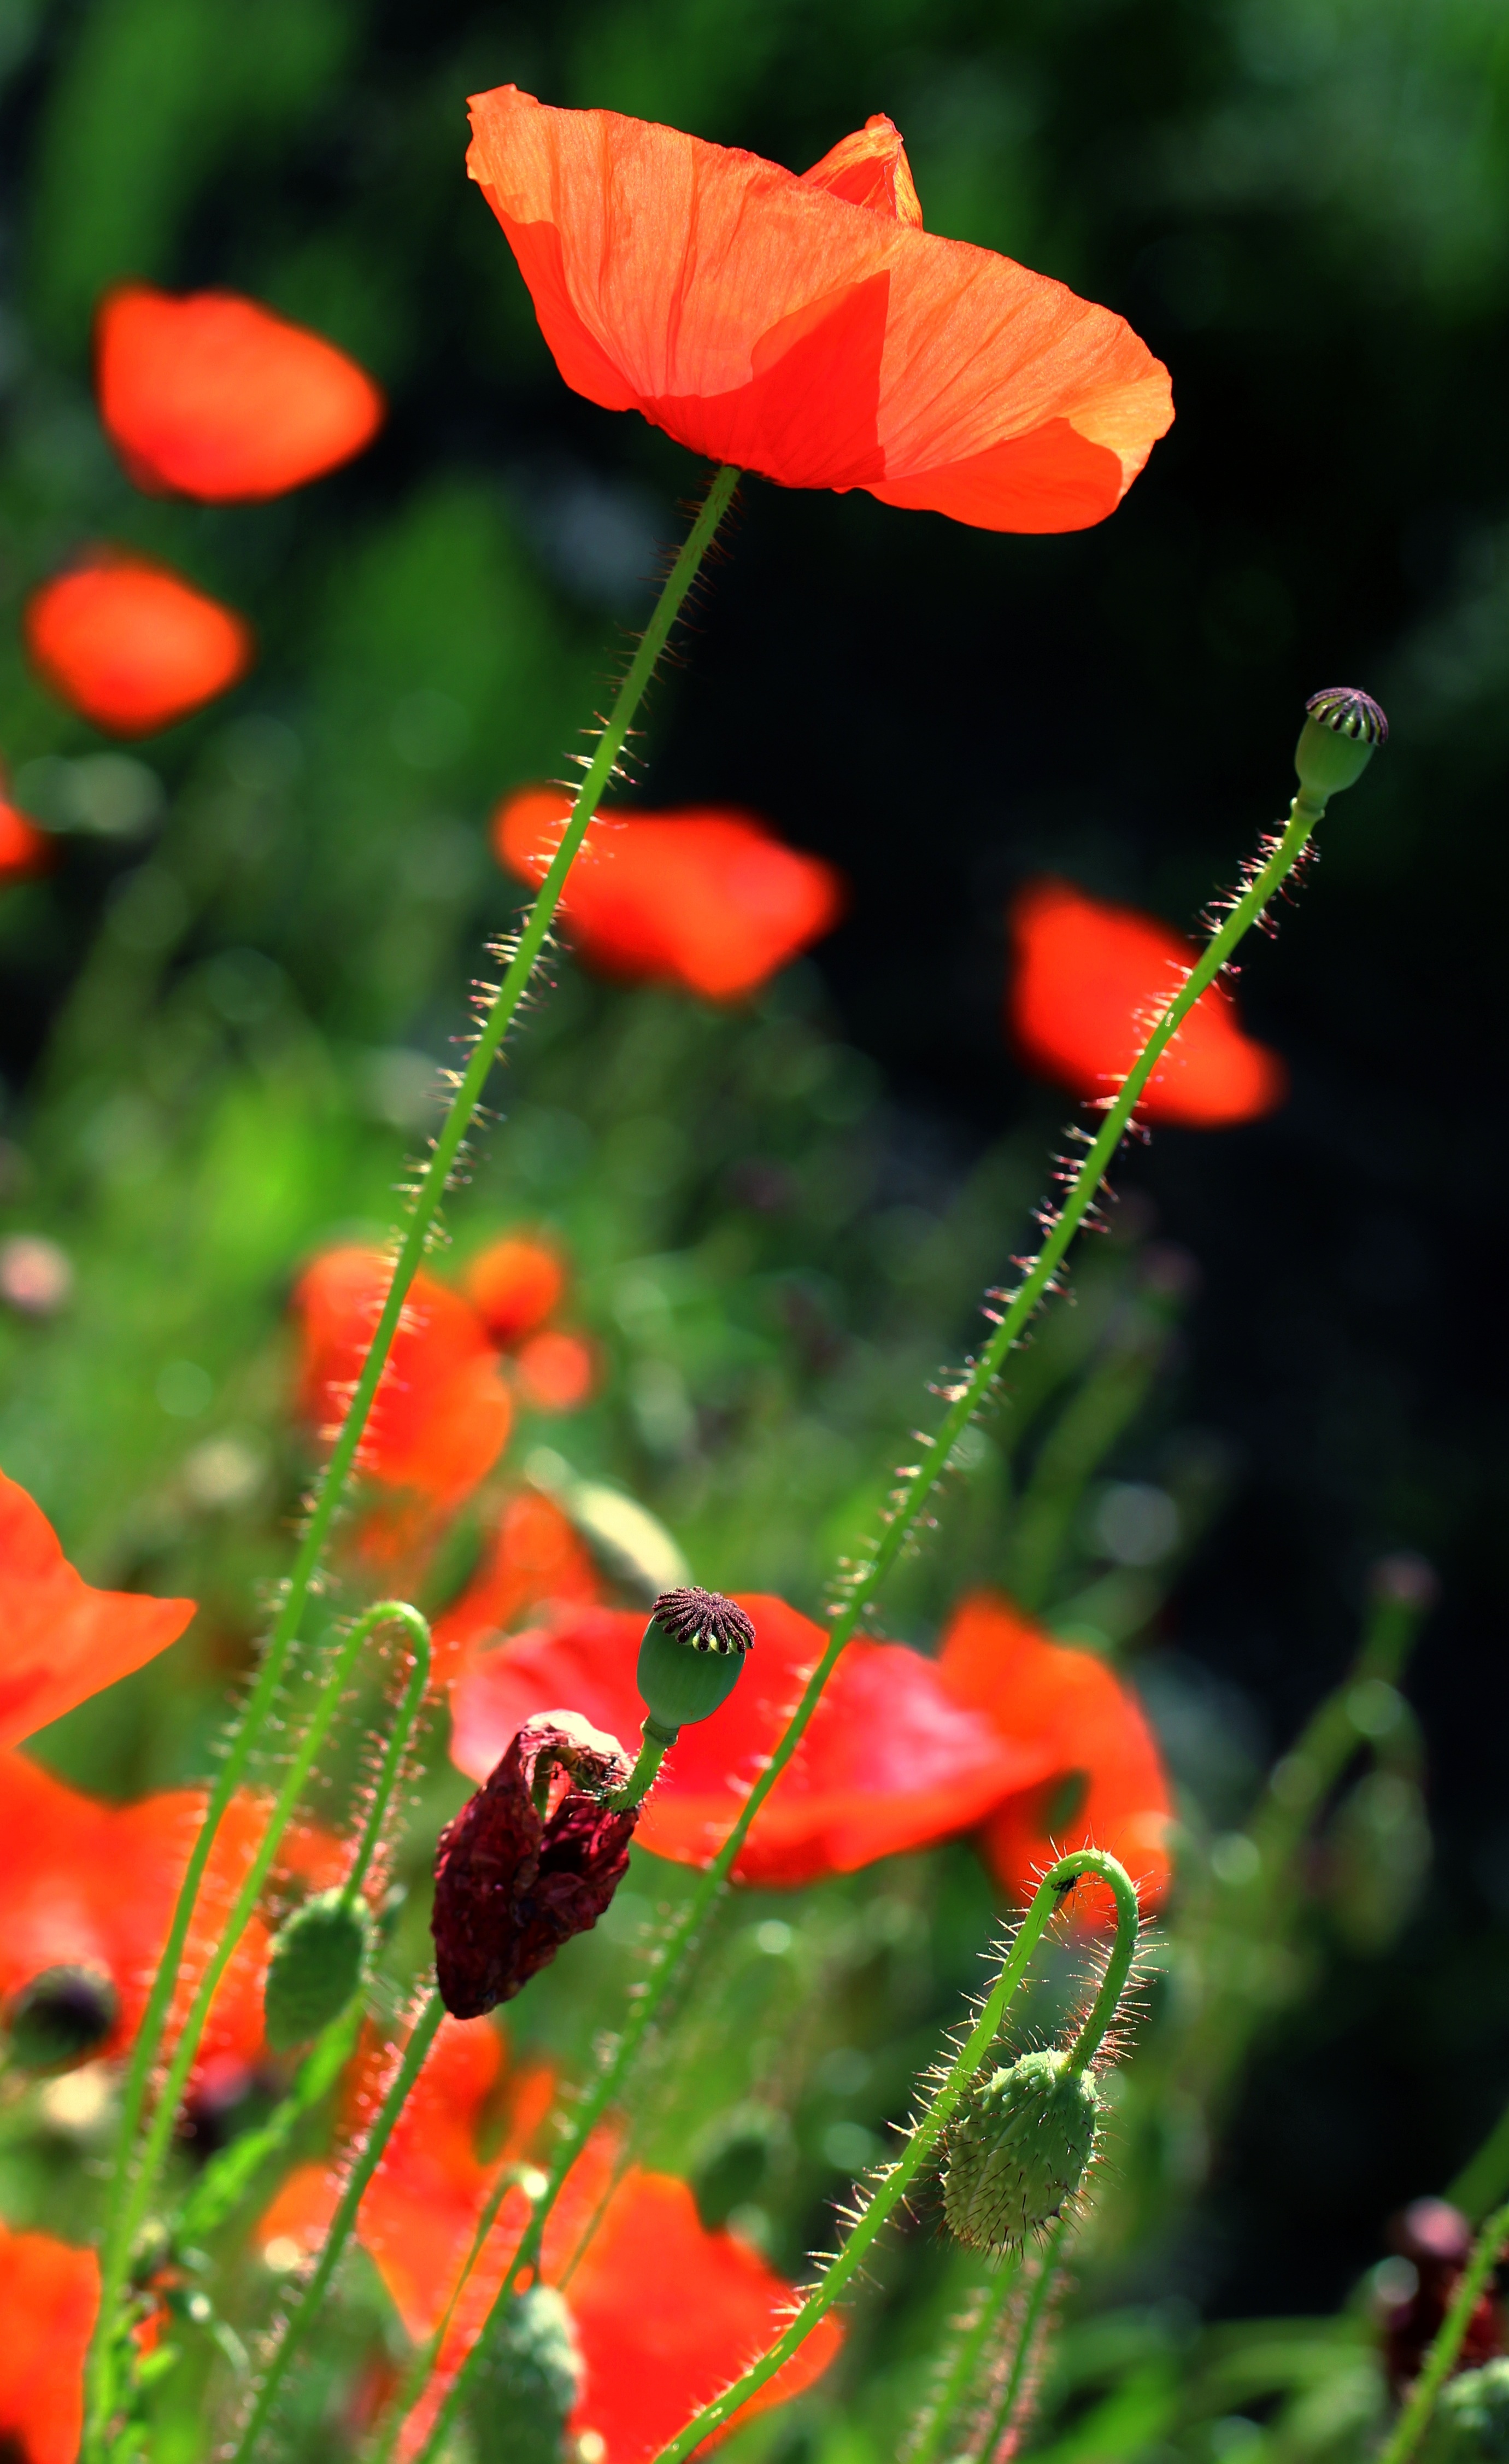
nature, plant, meadow, leaf, flower, petal, spring, green, red, botany, garden, flora, wildflower, poppy, poppies, coquelicot, macro photography, flowering plant, chalices, annual plant, plant stem, land plant, poppy family